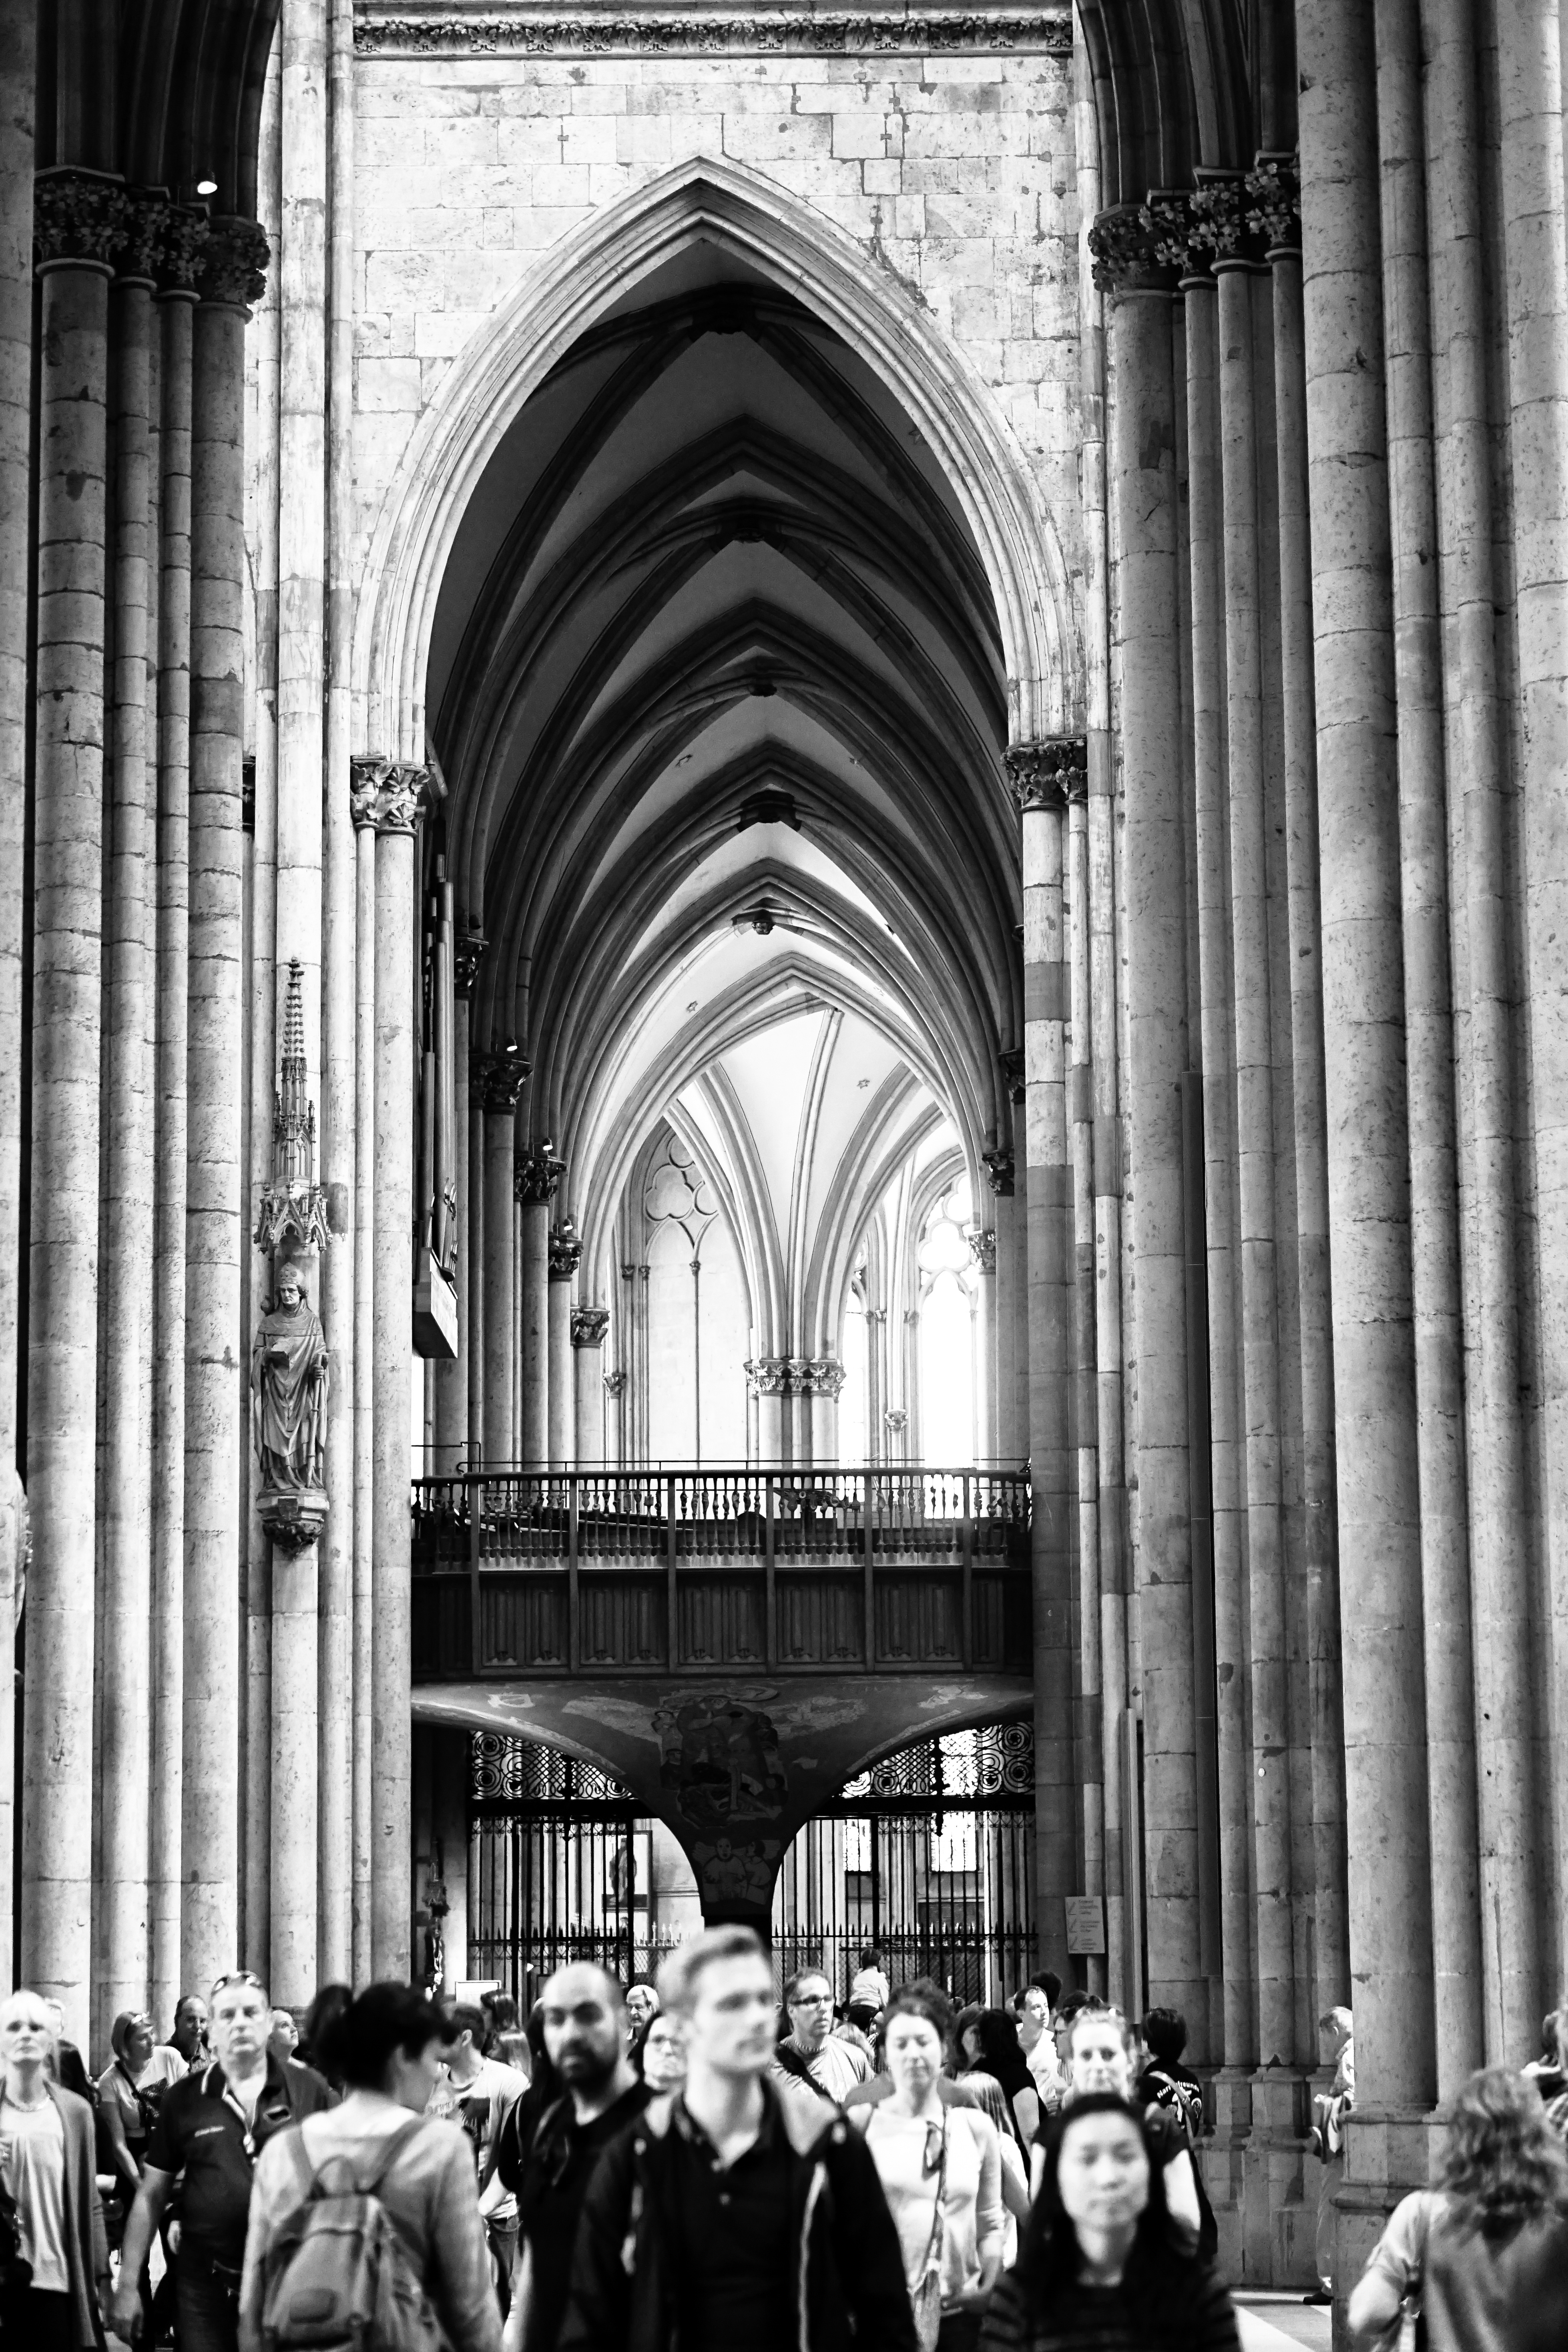
light, black and white, architecture, building, monument, arch, landmark, facade, church, cathedral, monochrome, gothic, place of worship, old town, tourists, symmetry, photograph, passage, germany, cologne, dom, mood, rhine, gothic architecture, sand stone, cologne on the rhine, cologne cathedral, by looking, monochrome photography